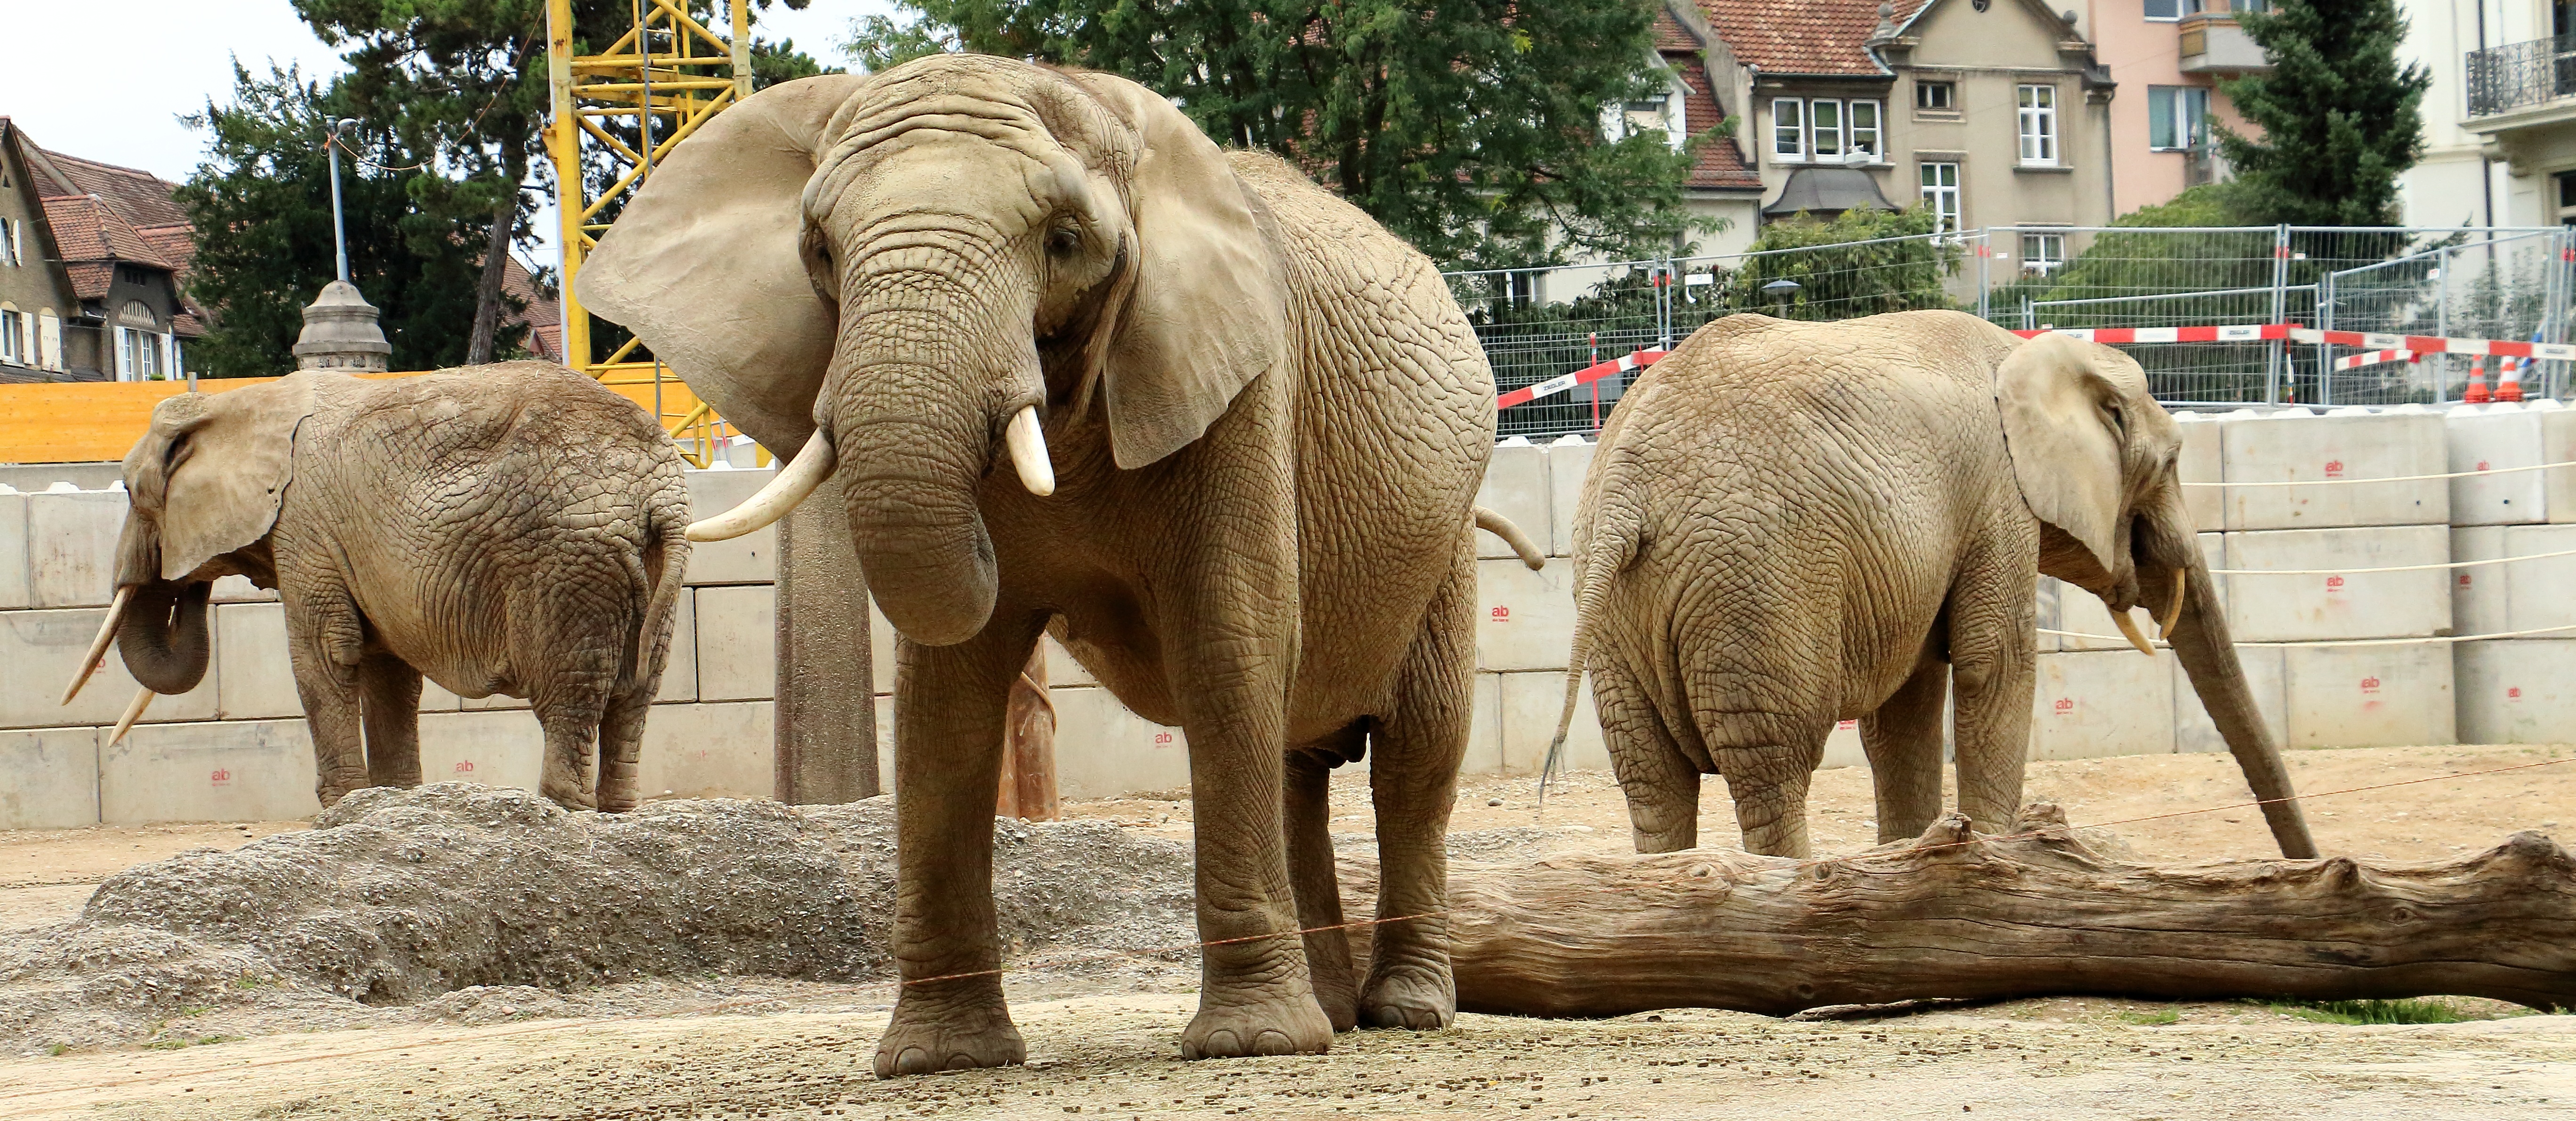
animal, wildlife, zoo, mammal, fauna, elephant, mammals, safari, pachyderm, indian elephant, african elephant, ruesseltier, elephants and mammoths